Motorcycle accessories

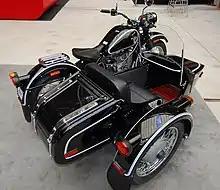
IMZ-Ural motorcycle with a "sports" sidecar

A sidecar turns a motorcycle into a three-wheeled vehicle. Their peak popularity (160,000 in the UK in 1955, pre-World War II in the United States) came about when powerful motorcycles were available, but there were relatively few cars about. Sidecars such as the British Watsonian were coach-built in wood and had doors, sliding windows and even a sun-roof, but modern sidecars may be fibreglass or aluminium. Alignment of the sidecar is critical and the mountings come under considerable stress, making a quickly-detachable version largely impractical. In any case, the special sidecar tyres are poorly-suited to solo riding.